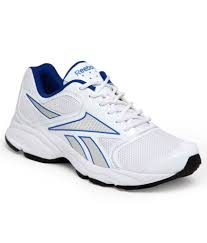
Waste category: shoes